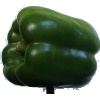
Label: green_pepper